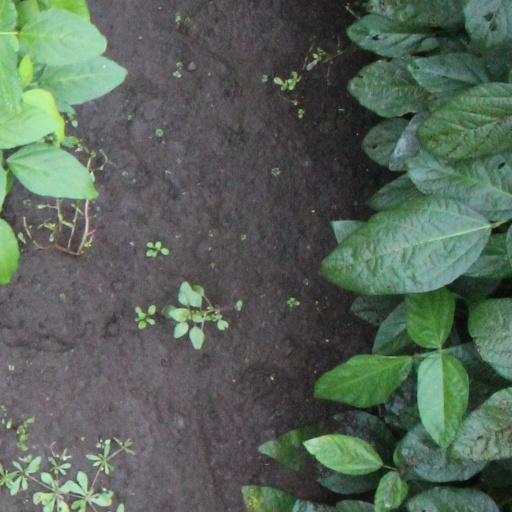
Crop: soybean